General Post Office

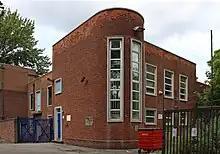
A typical mid-20th century telephone exchange building in Lark Lane, Liverpool.

In 1846, the Electric Telegraph Company, the world's first public telegraph company, was established in the UK and developed a nationwide communications network. Several other private telegraph companies soon followed. The Telegraph Act 1868 granted the Postmaster General the right to acquire inland telegraph companies in the United Kingdom and the Telegraph Act 1869 conferred on the Postmaster General a monopoly in telegraphic communication in the UK. The responsibility for the 'electric telegraphs' was officially transferred to the GPO in 1870. Overseas telegraphs did not fall within the monopoly. The private telegraph companies that already existed were bought out. The new combined telegraph service had 1,058 telegraph offices in towns and cities and 1,874 offices at railway stations. 6,830,812 telegrams were transmitted in 1869 producing revenue of £550,000. Duplex working was introduced in 1873, and quadruplex in 1878. The fledgling department was overseen by Frank Scudamore (who had devised and carried out the plan for nationalisation), but he resigned in 1875 after he was found to have diverted money from the Savings Bank and elsewhere in a vain attempt to mitigate the fast-rising costs of the expanding operation.